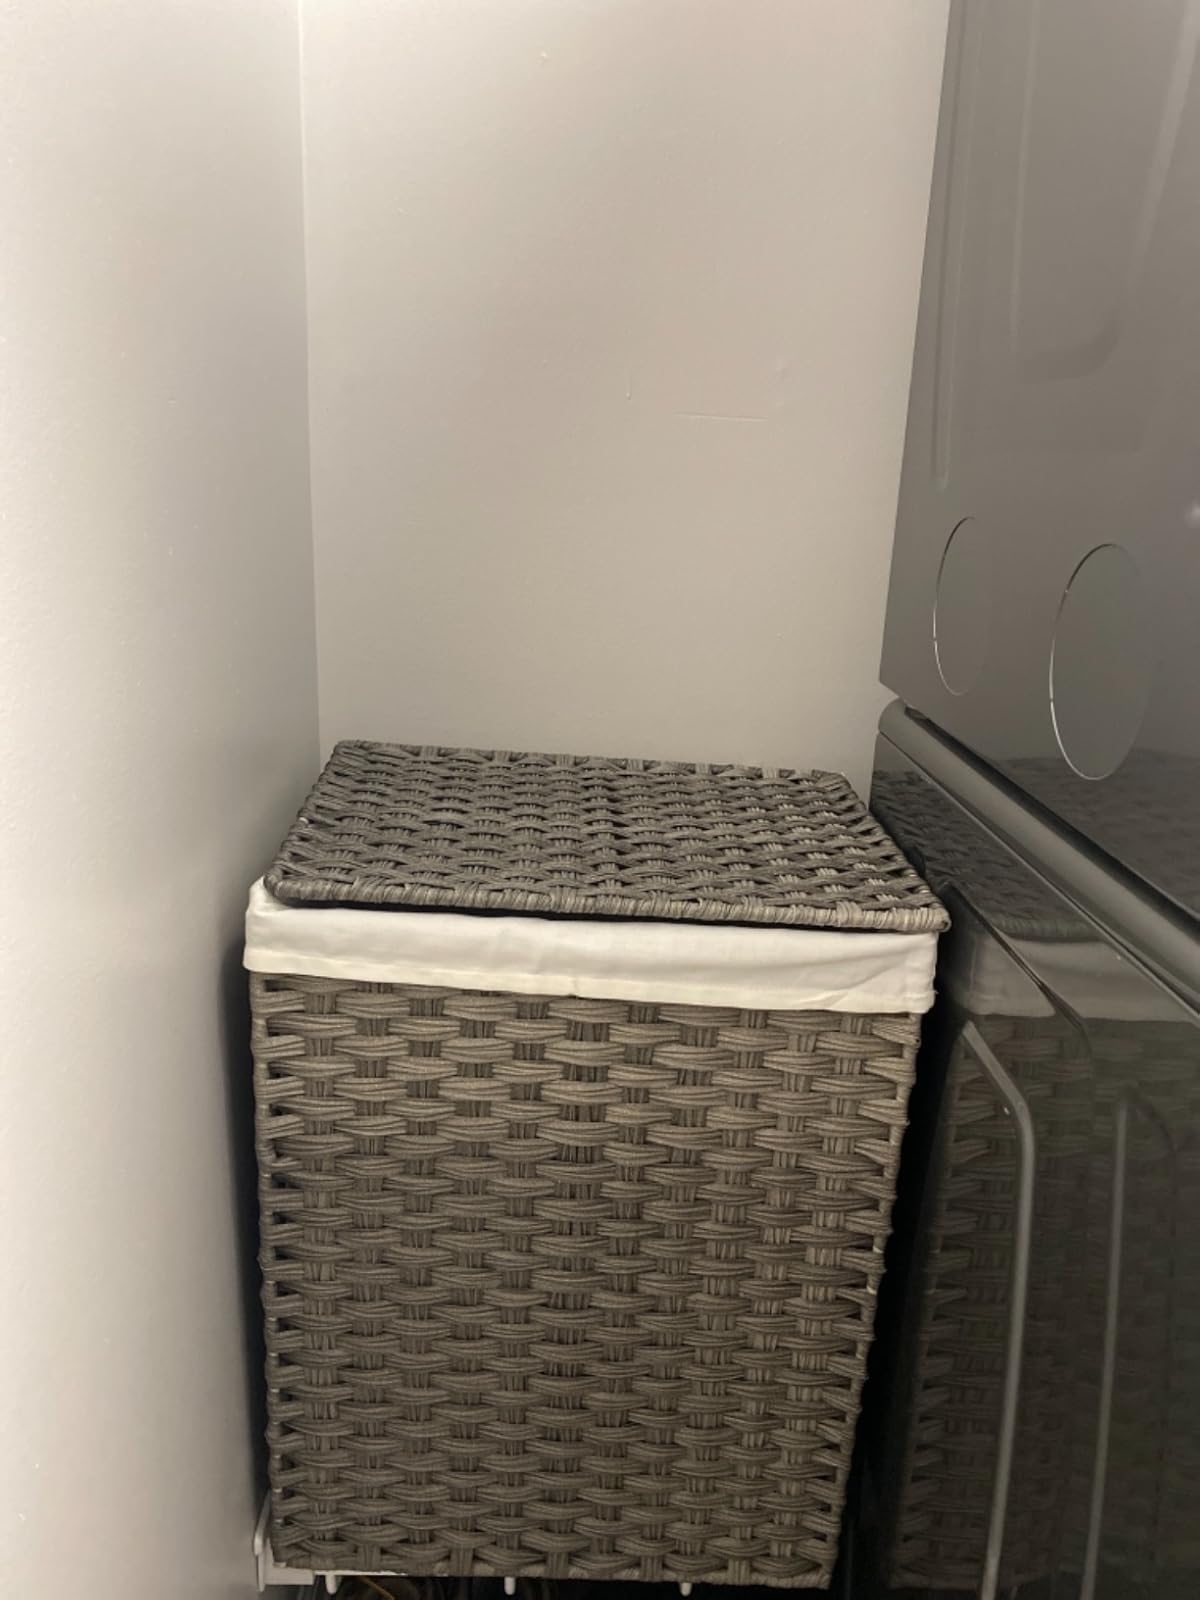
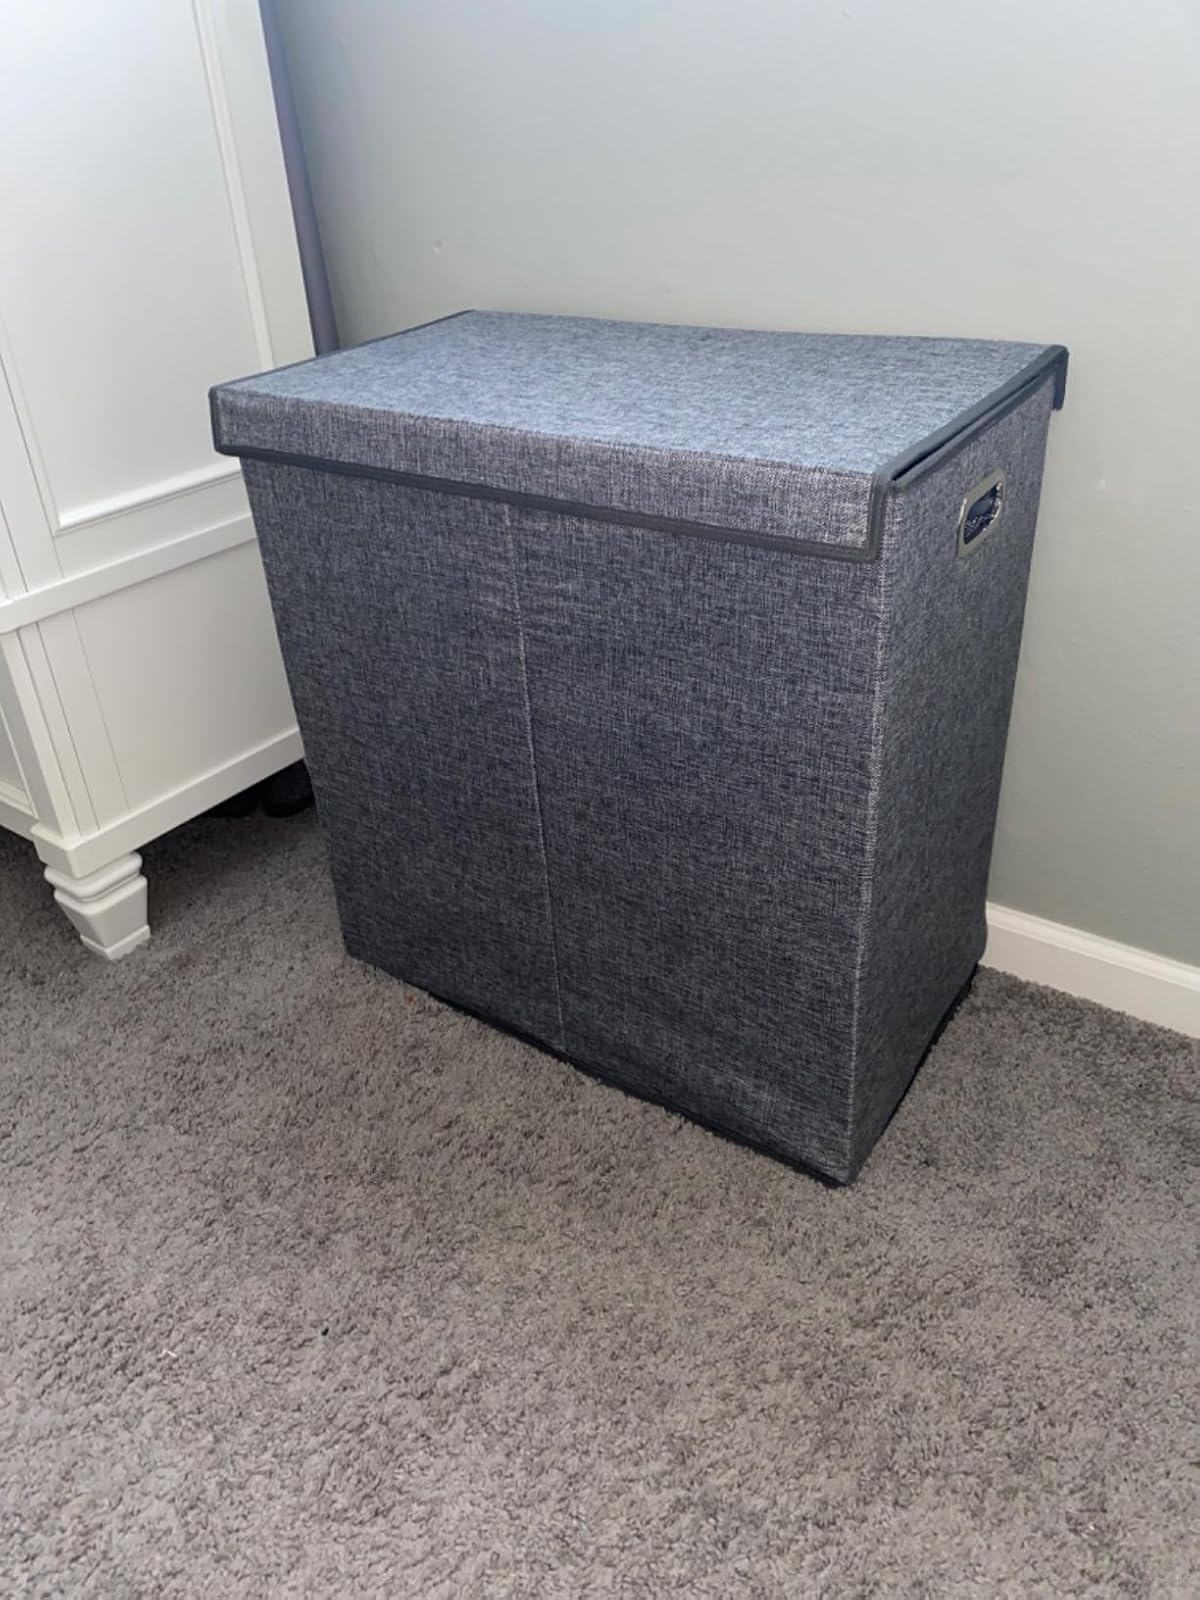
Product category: items_hamper
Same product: no